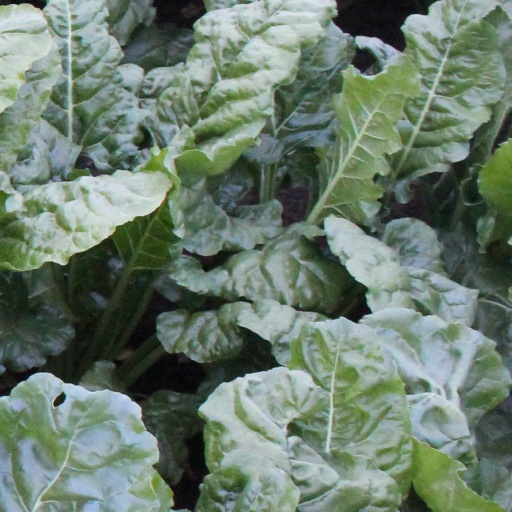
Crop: sugar beet